John McGilvrey

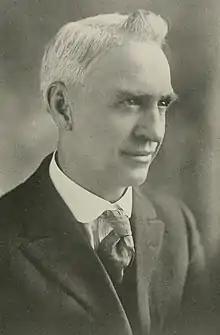
Photo of John McGilvrey from the 1925 Chestnut Burr.

John Edward McGilvrey (8 January 1867 – 3 October 1945) was an American academic who was the first president of what is now Kent State University. McGilvrey was educated at the Indiana State Normal School, receiving his bachelor of arts and sciences degree in 1895. He also received an honorary doctorate from Miami University in 1915. At the time of his appointment at the Kent State Normal School in 1911, McGilvrey had recently begun his position as head of the education department at the Western Illinois Normal School in Macomb, Illinois. Other positions held included professor of education at Illinois University, principal at the Cleveland Normal School from 1899 to 1908, and headmaster of a boys' home in Hudson, Ohio.